Firebrand (DC Comics)

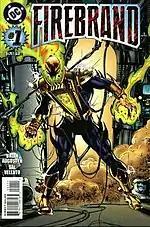
Cover of "Firebrand" #1, art by Sal Vellutto.

In February 1996, DC introduced a third Firebrand, former police detective Alejandro 'Alex' Sanchez. After nearly dying in an explosion that destroyed his apartment, Sanchez undergoes experimental surgery to restore his mobility. The surgery is paid for by local philanthropist Noah Hightower, who later approaches Sanchez with a special opportunity. Hightower offers Sanchez a suit of advanced armor which, when combined with the implants, gives him enhanced strength and speed for up to four hours. After Sanchez's partner is attacked during an investigation, he agrees to become the superhero Firebrand. In addition to enhanced strength, Sanchez's armor emits green flame, which gives him a demonic appearance.